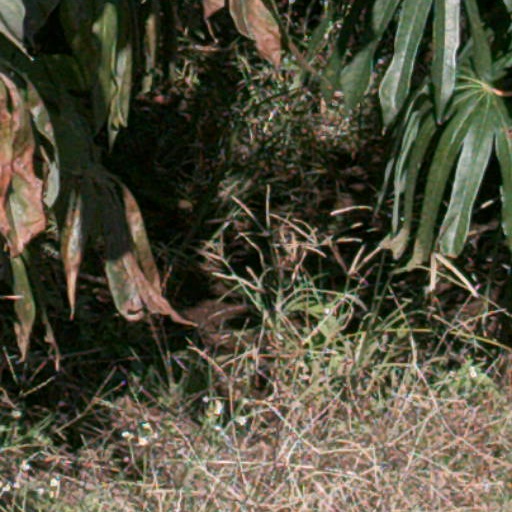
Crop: cassava